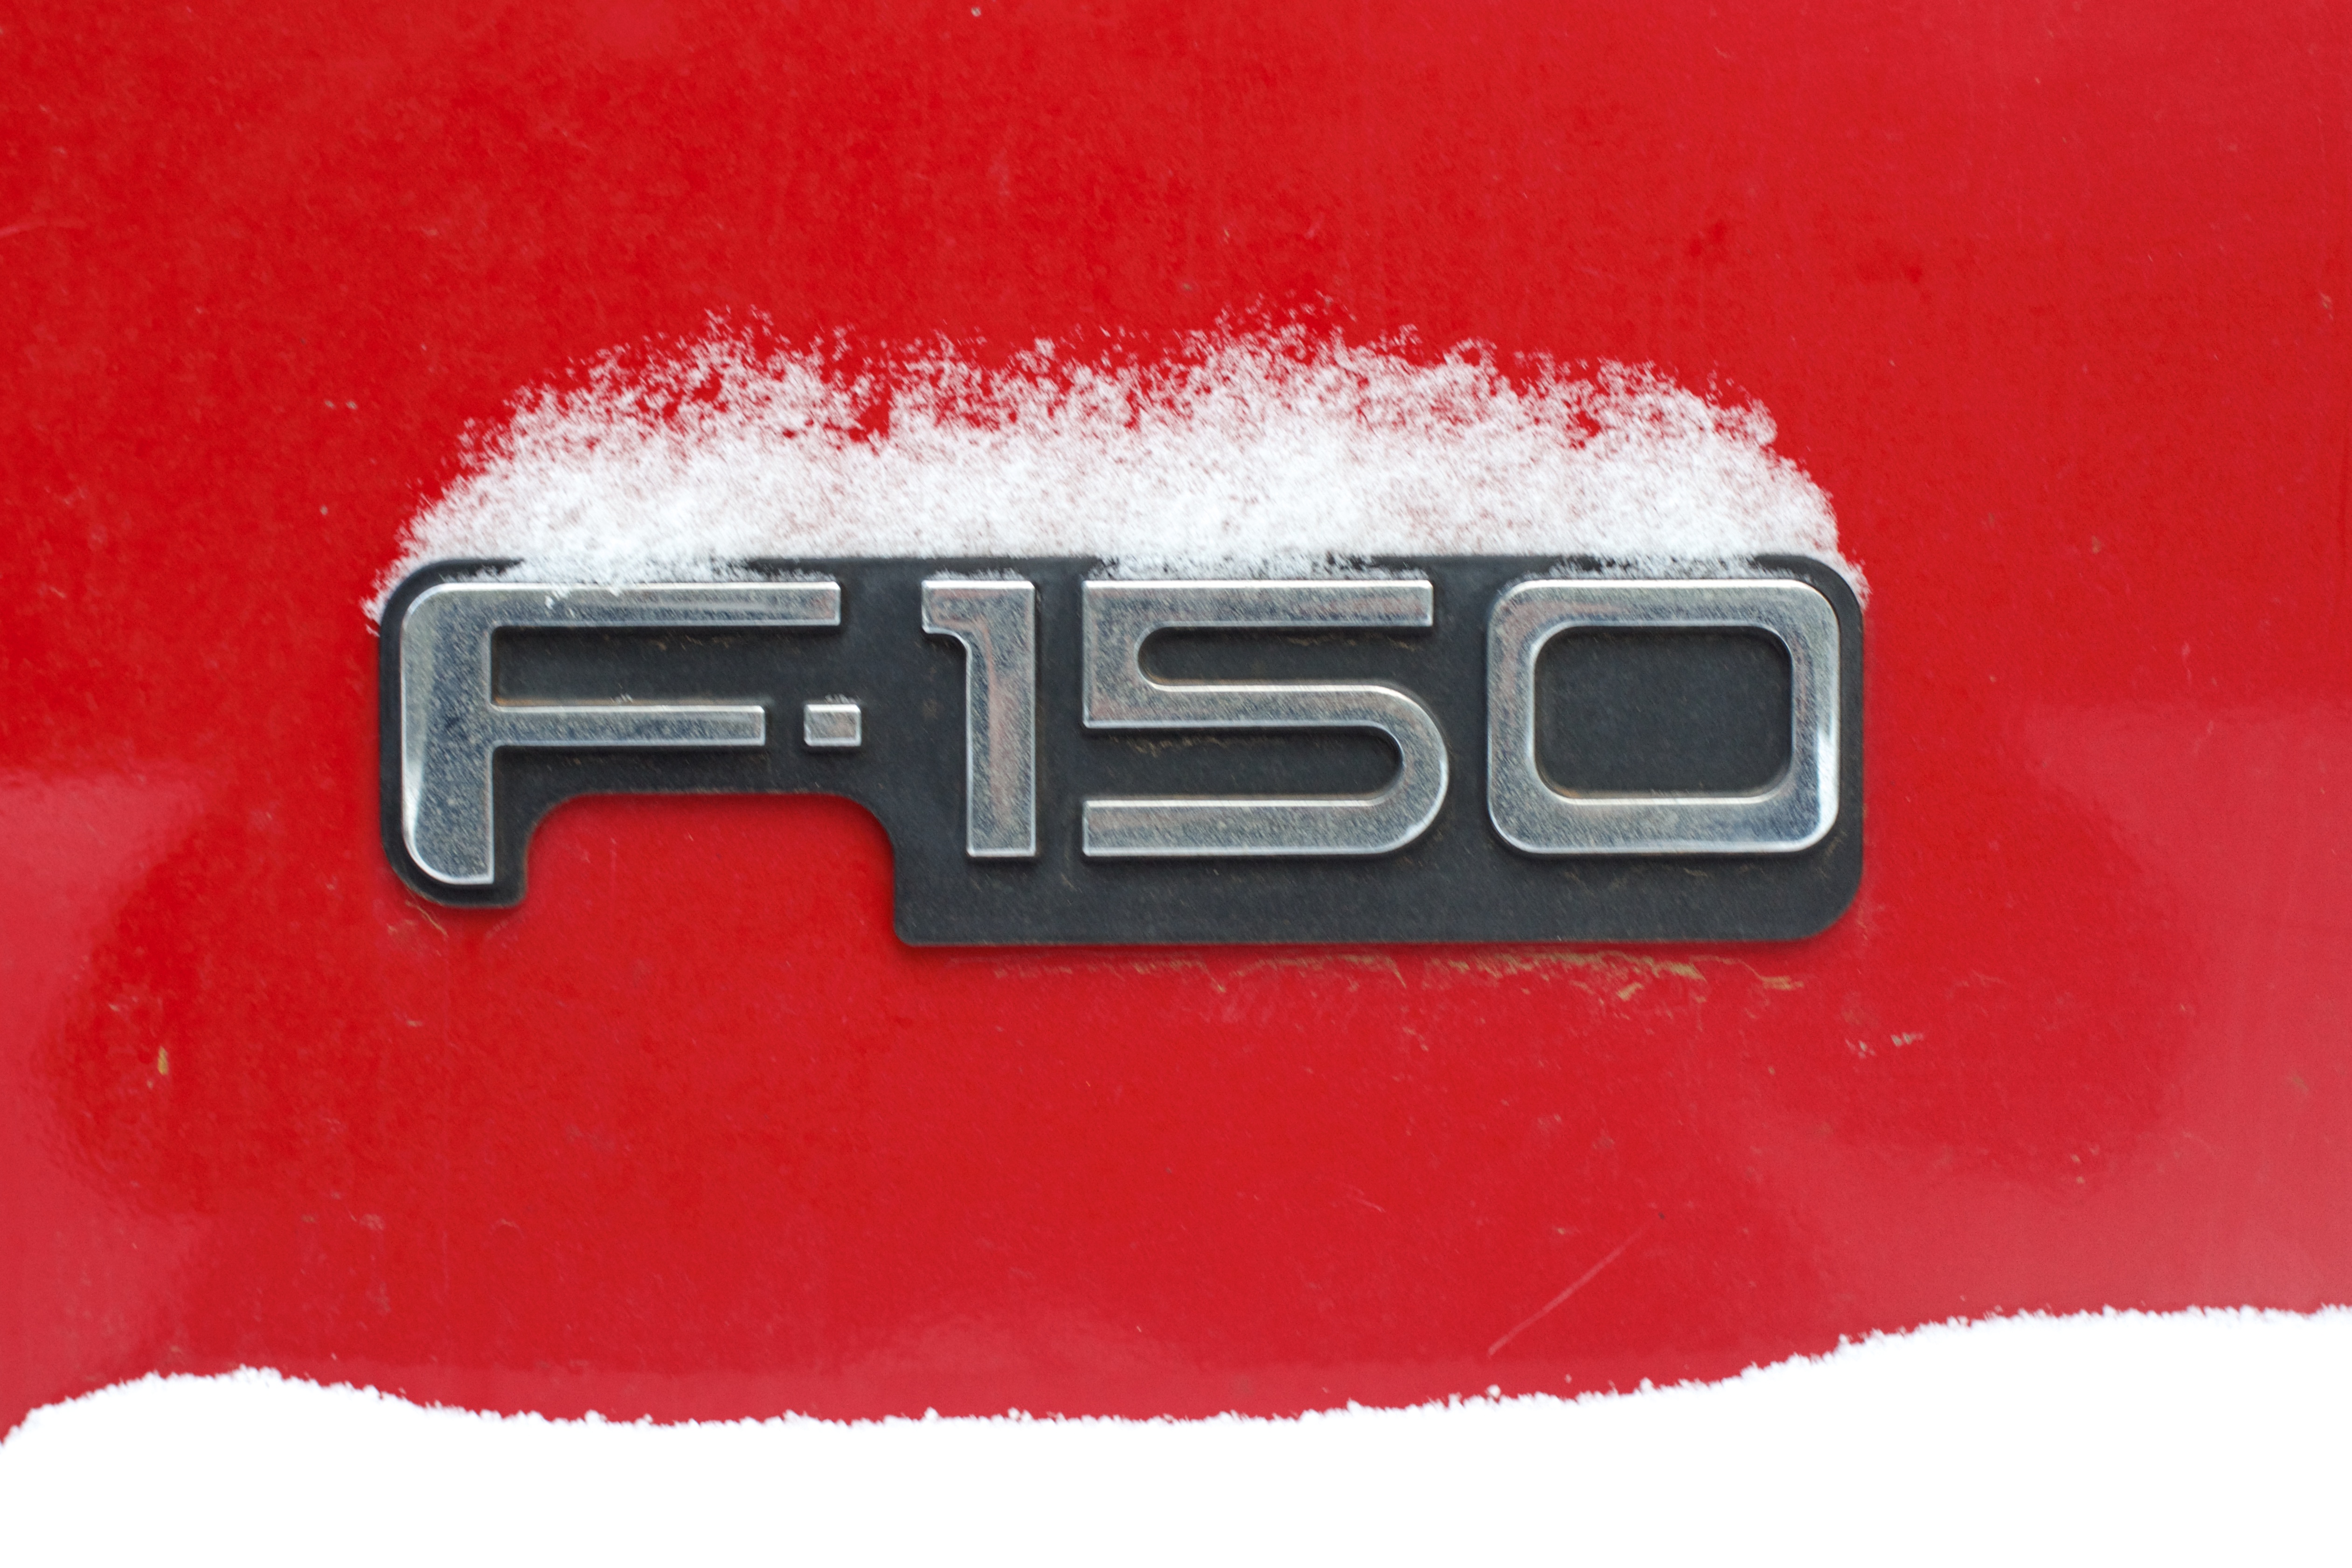
number, red, symbol, grille, emblem, bumper, font, cool image, text, automotive exterior, vehicle registration plate